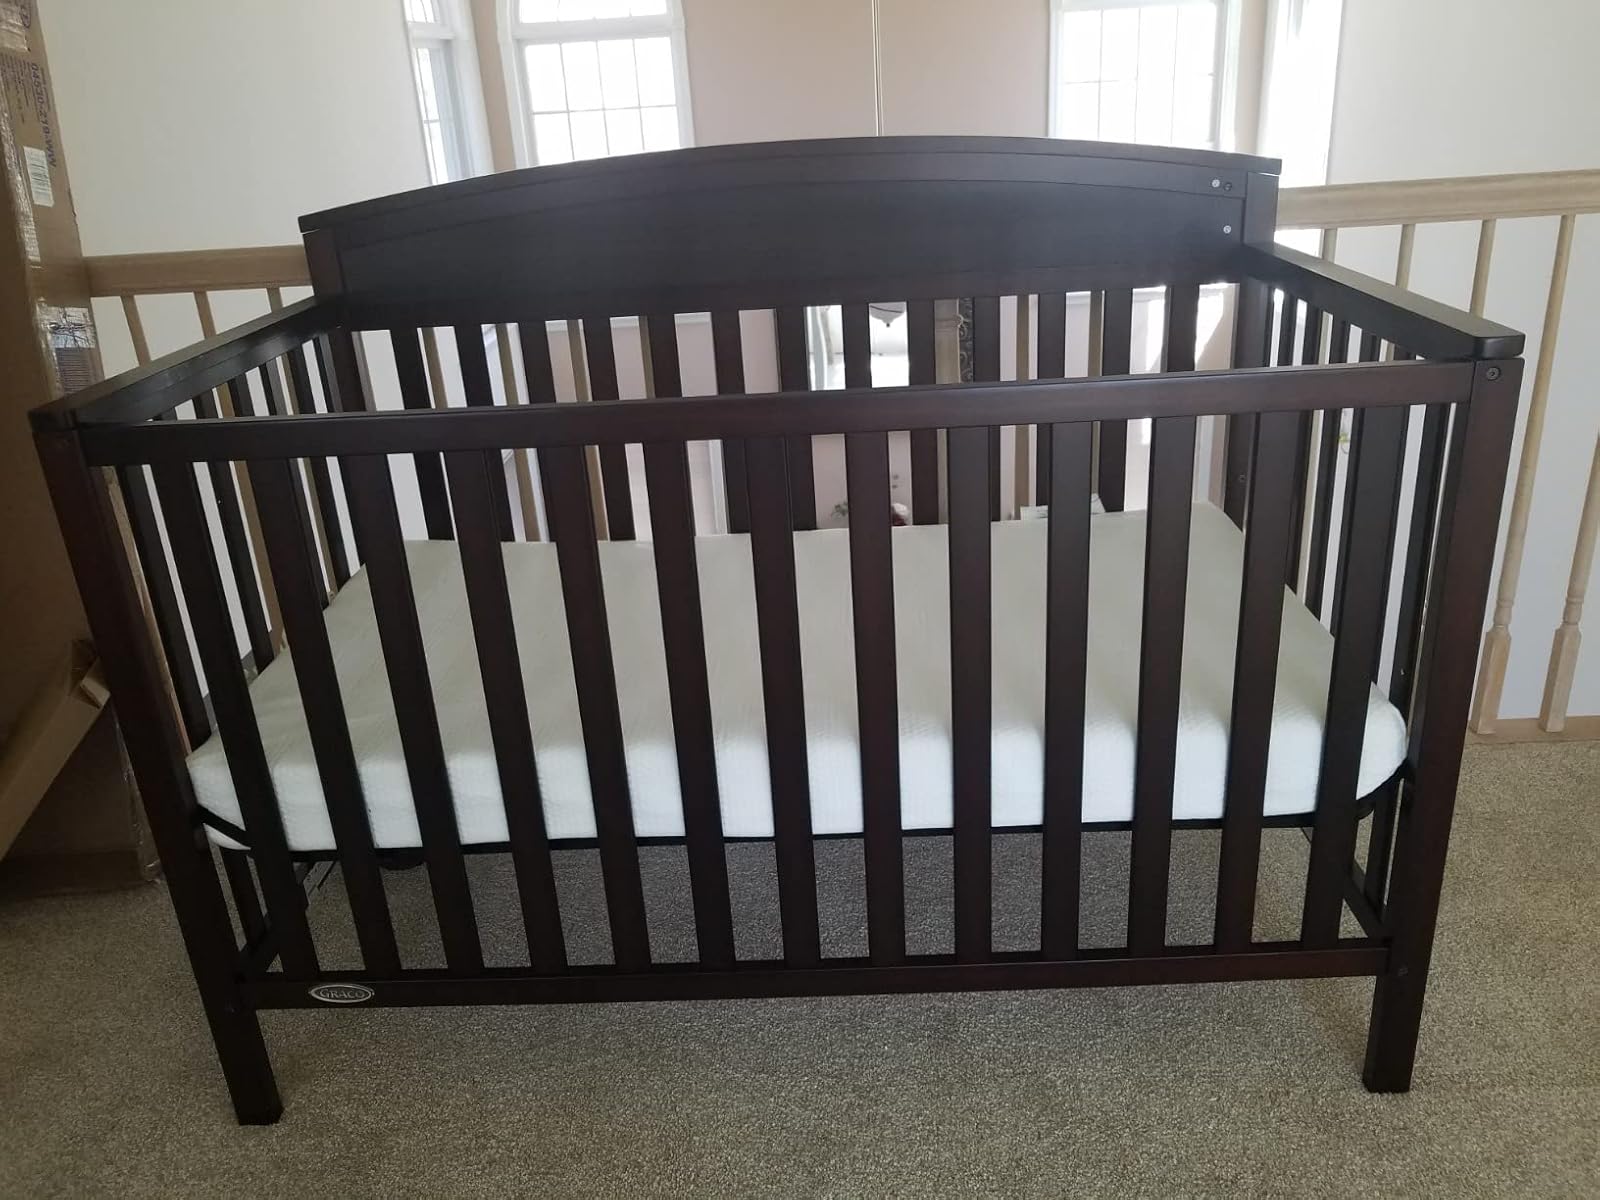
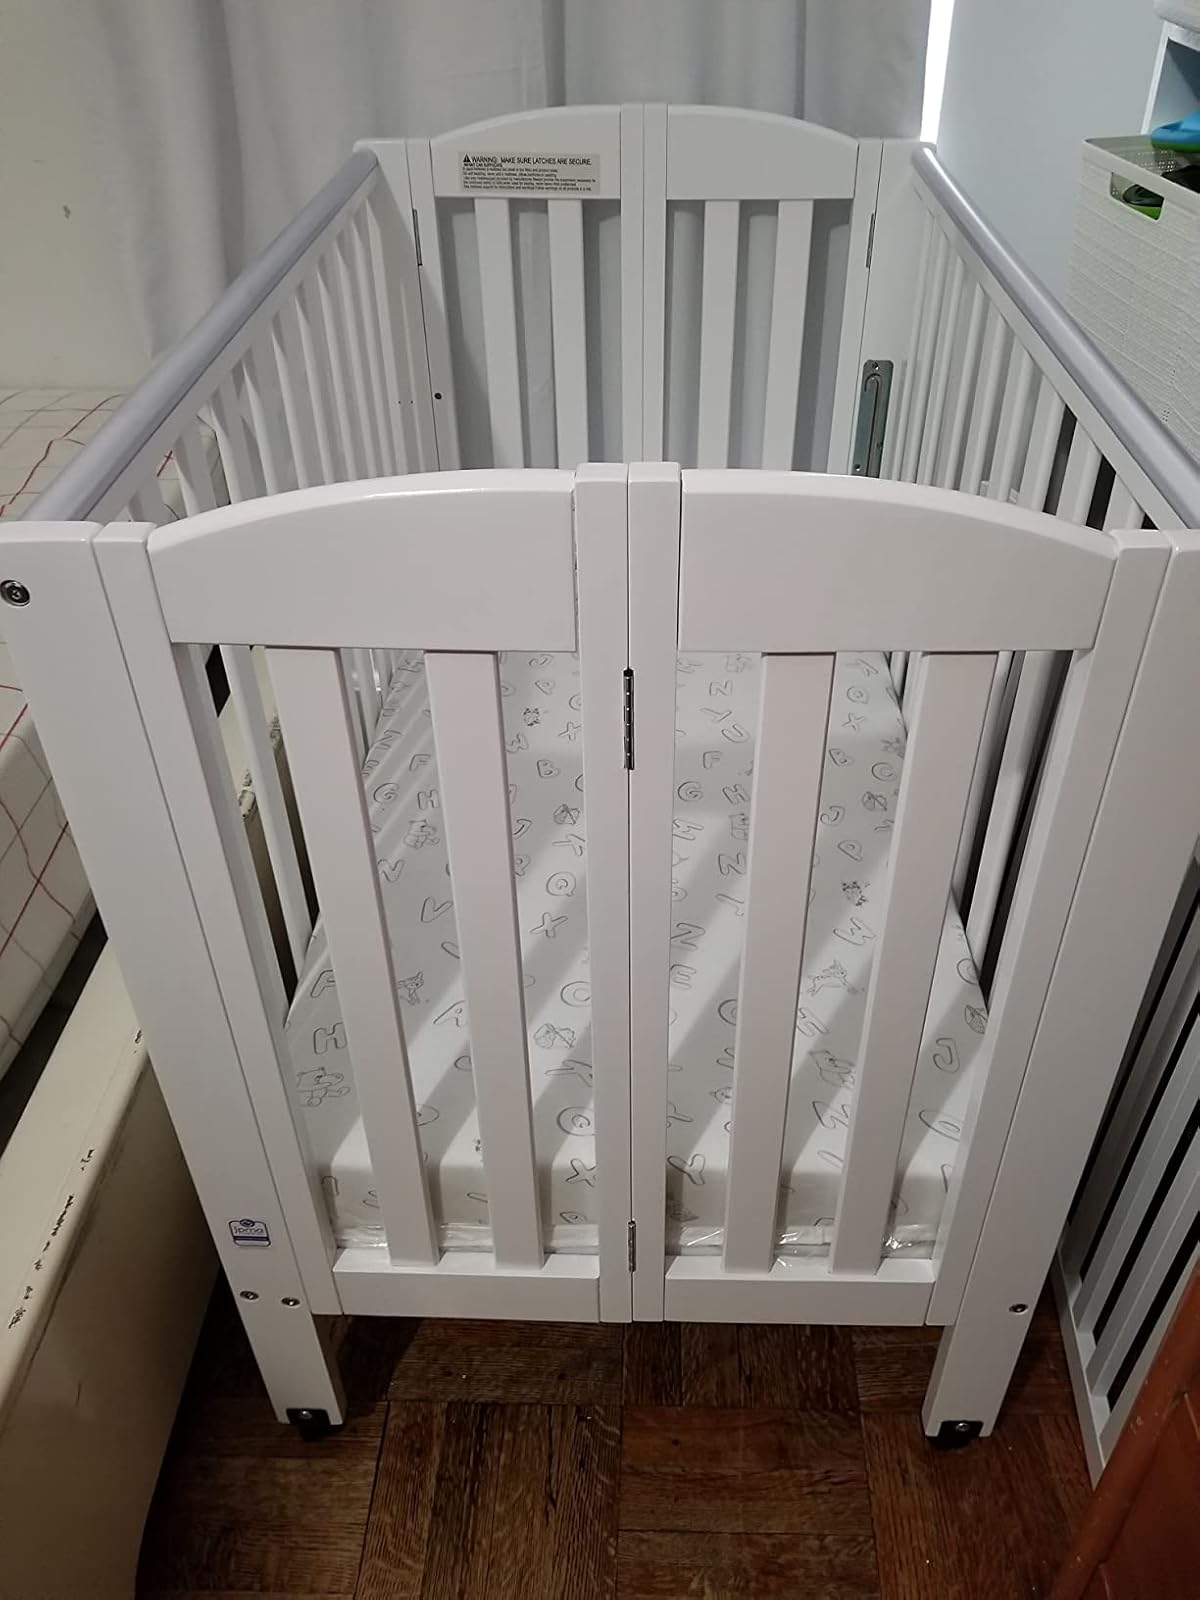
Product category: products_crib
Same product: no